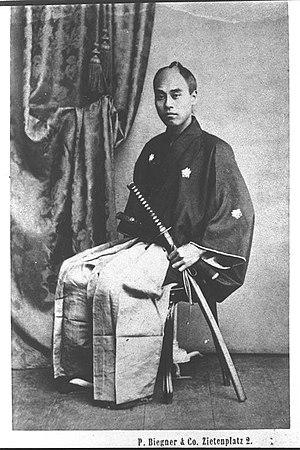
La noblesse d'un pays, ou d'une province de ce pays, désigne la minorité dominante et le statut d'un ensemble de familles détenant, le plus souvent héréditairement, des fonctions d'autorité militaire, politique, civile ou religieuse plus ou moins étendues, dans le cadre de charges, d'emplois publics dits alors emplois nobles, ou de sacerdoces réservés. Lorsque ces fonctions sont religieuses, comme chez les lévites ou les brahmanes, on ne parle pas de noblesse, mais de caste sacerdotale.